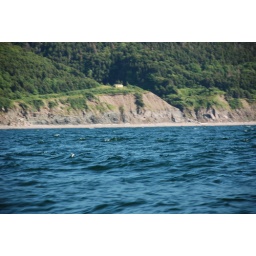
Little yellow house abandoned in Red River Cape Breton Island N.S.